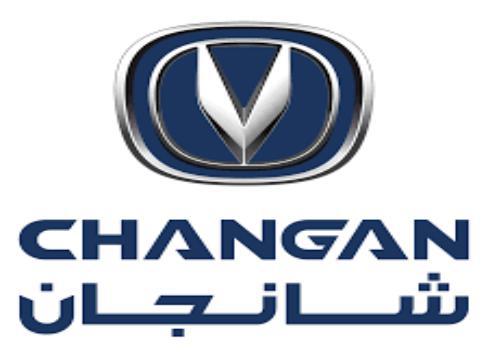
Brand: chang'an-1
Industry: Transportation